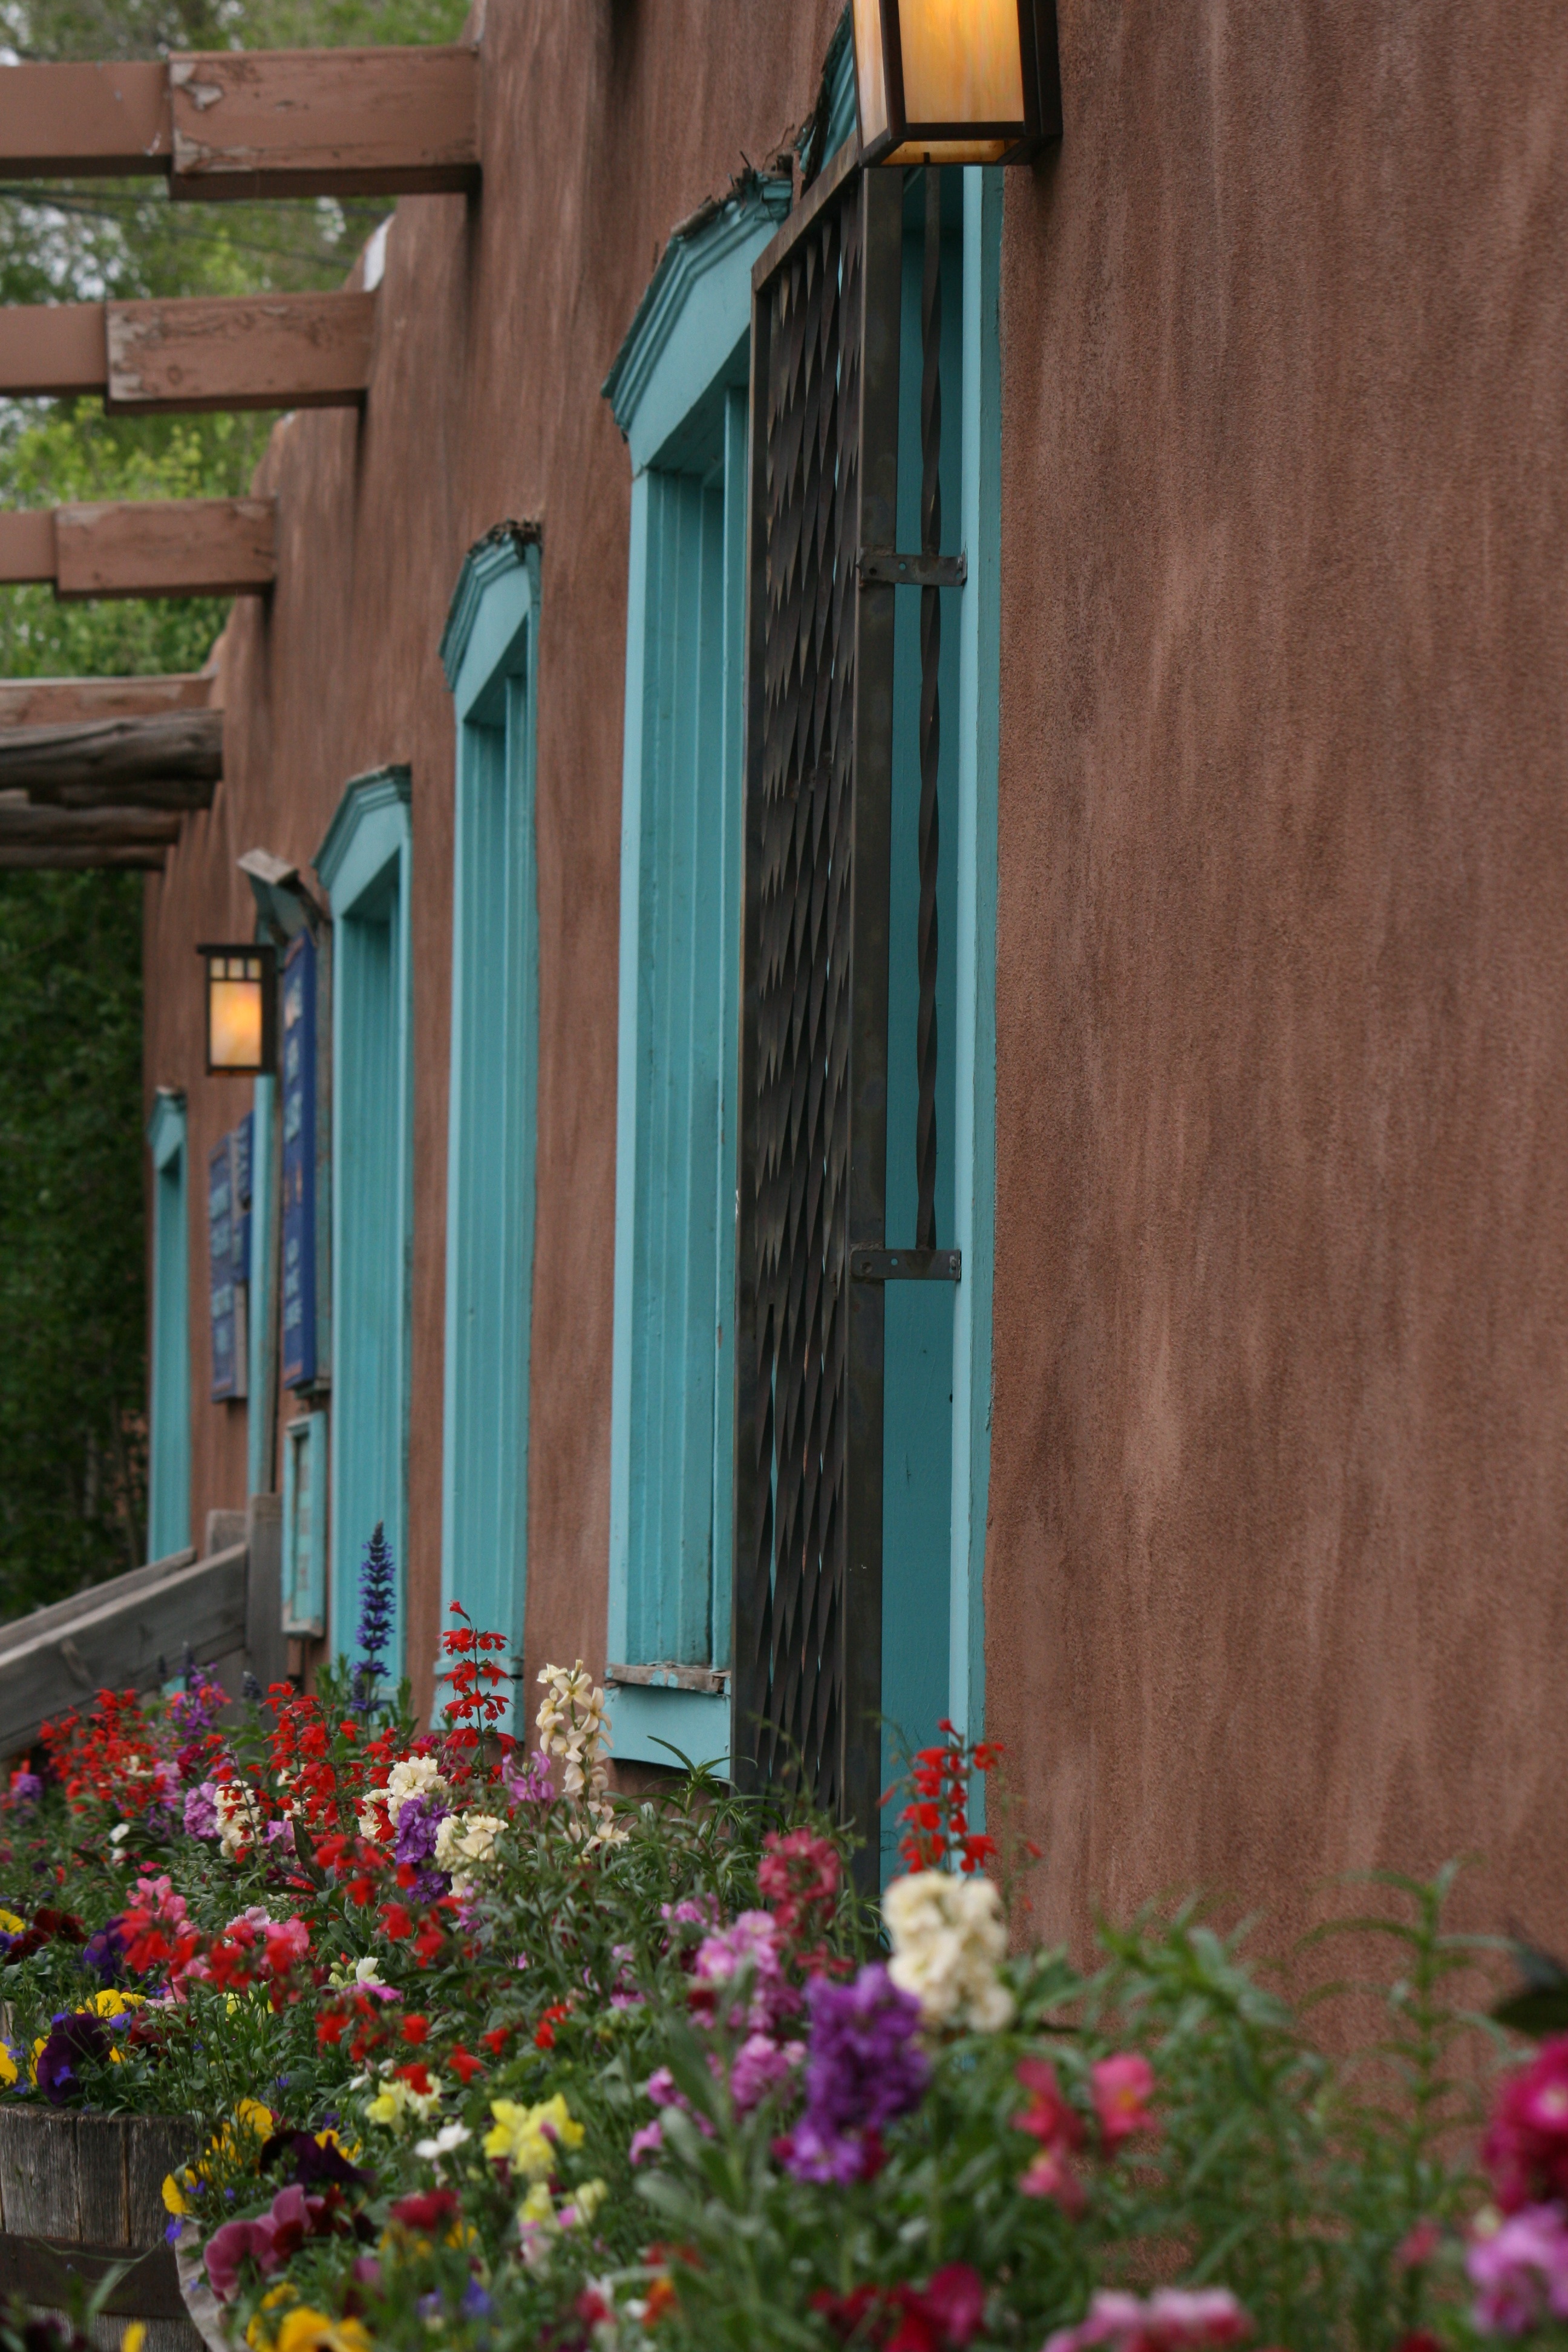
lawn, house, flower, window, home, wall, backyard, facade, garden, yard, outdoor structure